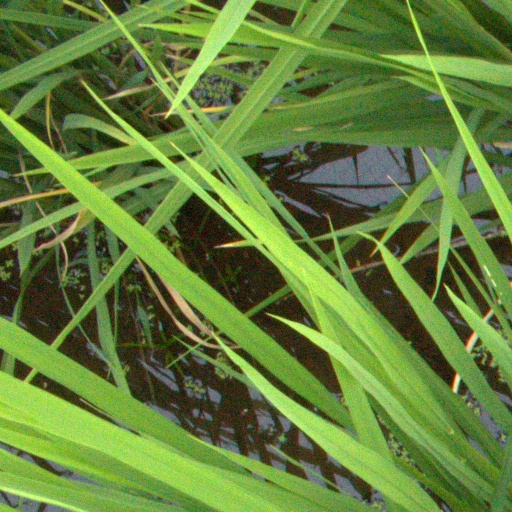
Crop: rice